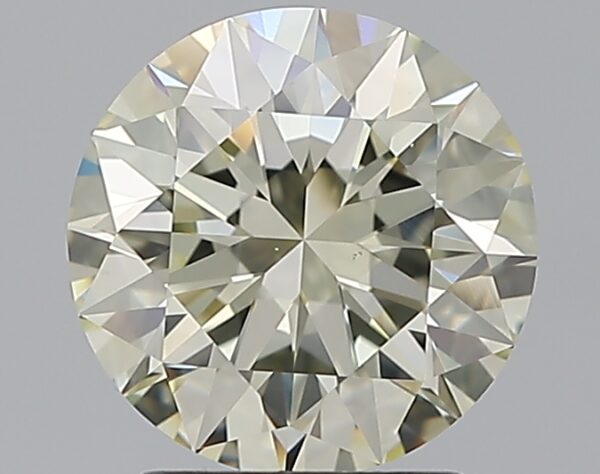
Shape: round
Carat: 2.01
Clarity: VS1
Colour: O-P
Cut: EX
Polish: EX
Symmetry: EX
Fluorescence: F
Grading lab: GIA
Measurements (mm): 8.05 x 8.09 x 5.03